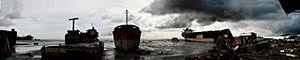
Le Chittagong Ship Breaking Yard est un chantier naval géant spécialisé dans la démolition de navires.